Catalan Atlas

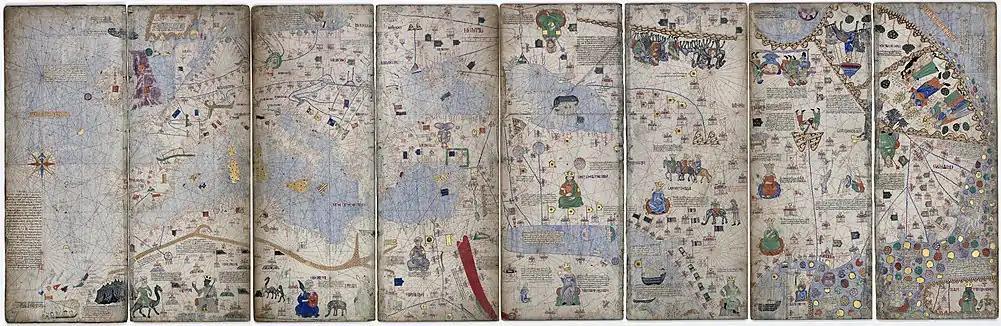
Montage of 8 pages (the third to sixth leaves) of the original 1375 Catalan Atlas

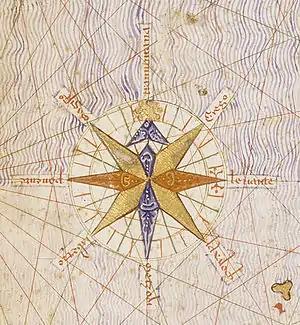
Detail of the Catalan Atlas, the first compass rose depicted on a map

The Catalan Atlas is a medieval world map, or mappa mundi, probably created in the late 1370s or the early 1380s (often conventionally dated 1375), that has been described as the most important map of the Middle Ages in the Catalan language, and as "the zenith of medieval map-work".